The Concept of Anxiety

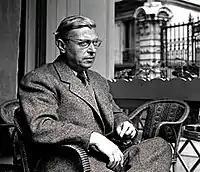
Jean-Paul Sartre

Kierkegaard is not concerned with what Eve's sin was; he says it was not sensuousness, but he is concerned with how Eve learned that she was a sinner. He says "consciousness presupposes itself". Eve became conscious of her first sin through her choice and Adam became conscious of his first sin through his choice. God's gift to Adam and Eve was the "knowledge of freedom" and they both decided to use it. In Kierkegaard's Journals he said, "the one thing needful" for the doctrine of Atonement to make sense was the "anguished conscience." He wrote, "Remove the anguished conscience, and you may as well close the churches and turn them into dance halls."